Scientology in Germany

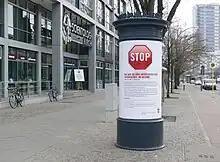
Poster warning of the dangers of Scientology in front of the Berlin headquarters; the courts later ordered the poster's removal.

In November 2008, the government abandoned its attempts to ban Scientology, after finding insufficient evidence of illegal or unconstitutional activity. The report by the "BfV" cited knowledge gaps and noted several points that would make the success of any legal undertaking to ban Scientology doubtful. First, the "BfV" report stated there was no evidence that Scientology could be viewed as a foreign organization; there were German churches and missions, a German board, German bylaws, and no evidence that the organization was "totally remote-controlled" from the United States. A foreign organization would have been much easier to ban than a German one. The second argument on which those proposing the ban had counted was Scientology's aggressive opposition to the constitution. Here, the report found that Scientology's behaviour gave no grounds to assume that Scientology aggressively sought to attack and overthrow Germany's free and democratic basic order. "Neither its bylaws nor any other utterances" supported the "conclusion that the organization had criminal aims". The "BfV" also considered whether there were grounds to act against the Church of Scientology on the basis that they were practising medicine without a licence, but expressed doubts that a court would accept this reasoning.